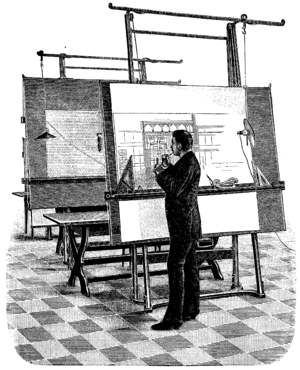
Le collaborateur d'architecte ou assistant architecte, est un technicien chargé d'assister l'architecte dans tout ou l'une des phases de réalisation d'un projet architectural que sont les travaux d'architecture, les études techniques et/ou administratives ainsi que le suivi des travaux. Il peut exercer la maîtrise d’œuvre à titre libéral comme l'architecte seulement pour des travaux d'une surface de plancher inférieure à 150m², mais il assiste généralement l'architecte dans ses travaux autant que les ingénieurs du BTP.
Dans son acception classique, l'architecte est d'abord un artiste et accessoirement un technicien spécialisé dans l'art de la conception des bâtiments. Répondant aux besoins de son client, il traduit en plan une réflexion sur l'espace, la lumière, les volumes et les matériaux, puis conduit le chantier. Professionnel de haut niveau, il doit avoir de larges connaissances et s'appuie sur des spécialistes pour détailler son projet. Il peut exercer comme salarié, gérant d'une société ou à titre libéral.